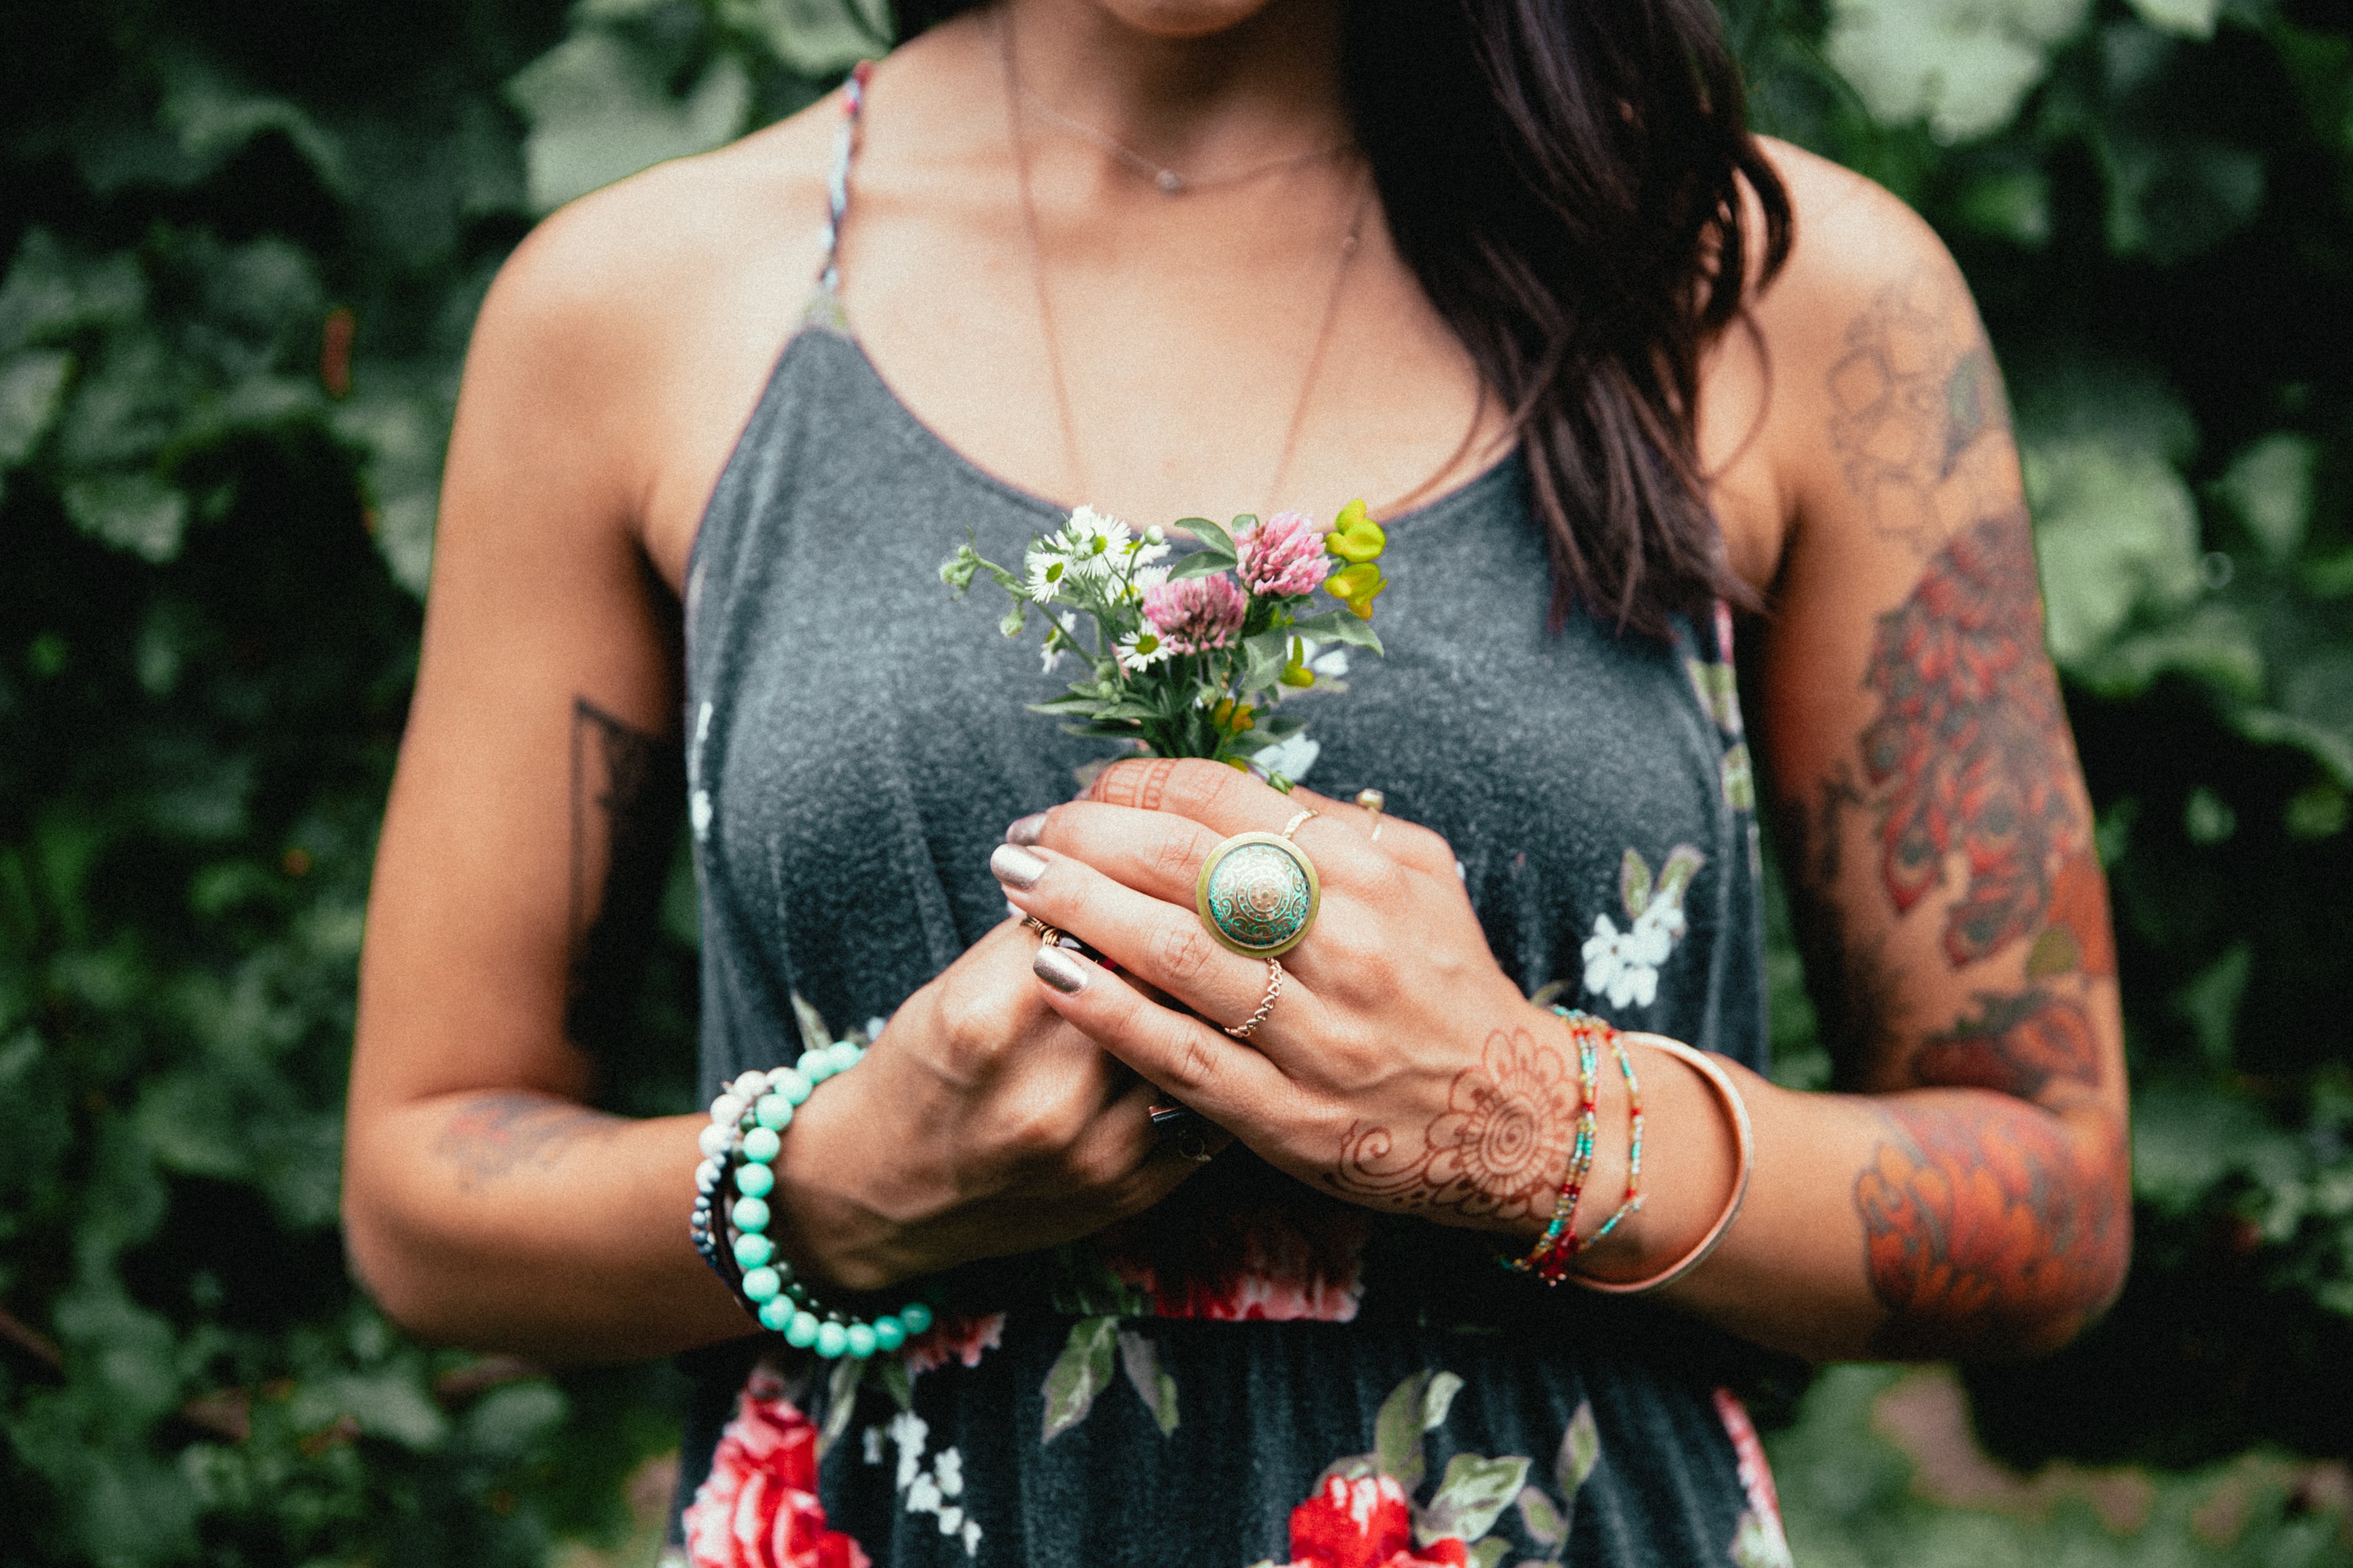
green, natural environment, beauty, hand, arm, botany, dress, wrist, leaf, design, photography, flower, plant, fashion accessory, jewellery, pattern, finger, photo shoot, floral design, abdomen, forest, temporary tattoo